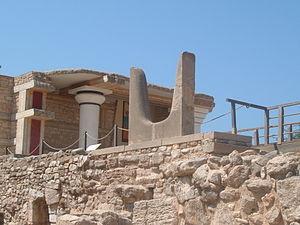
Doubles cornes de minotaure, reconstituée par Evans
La civilisation minoenne est une civilisation antique qui s'est développée sur les îles de Crète, de Santorin et probablement sur une grande partie de la mer Égée, au sud de la Grèce de 2700 à 1200 av. J.-C.